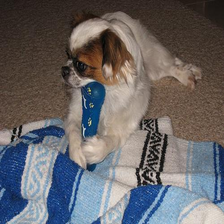
Species: dog
Breed: japanese chin